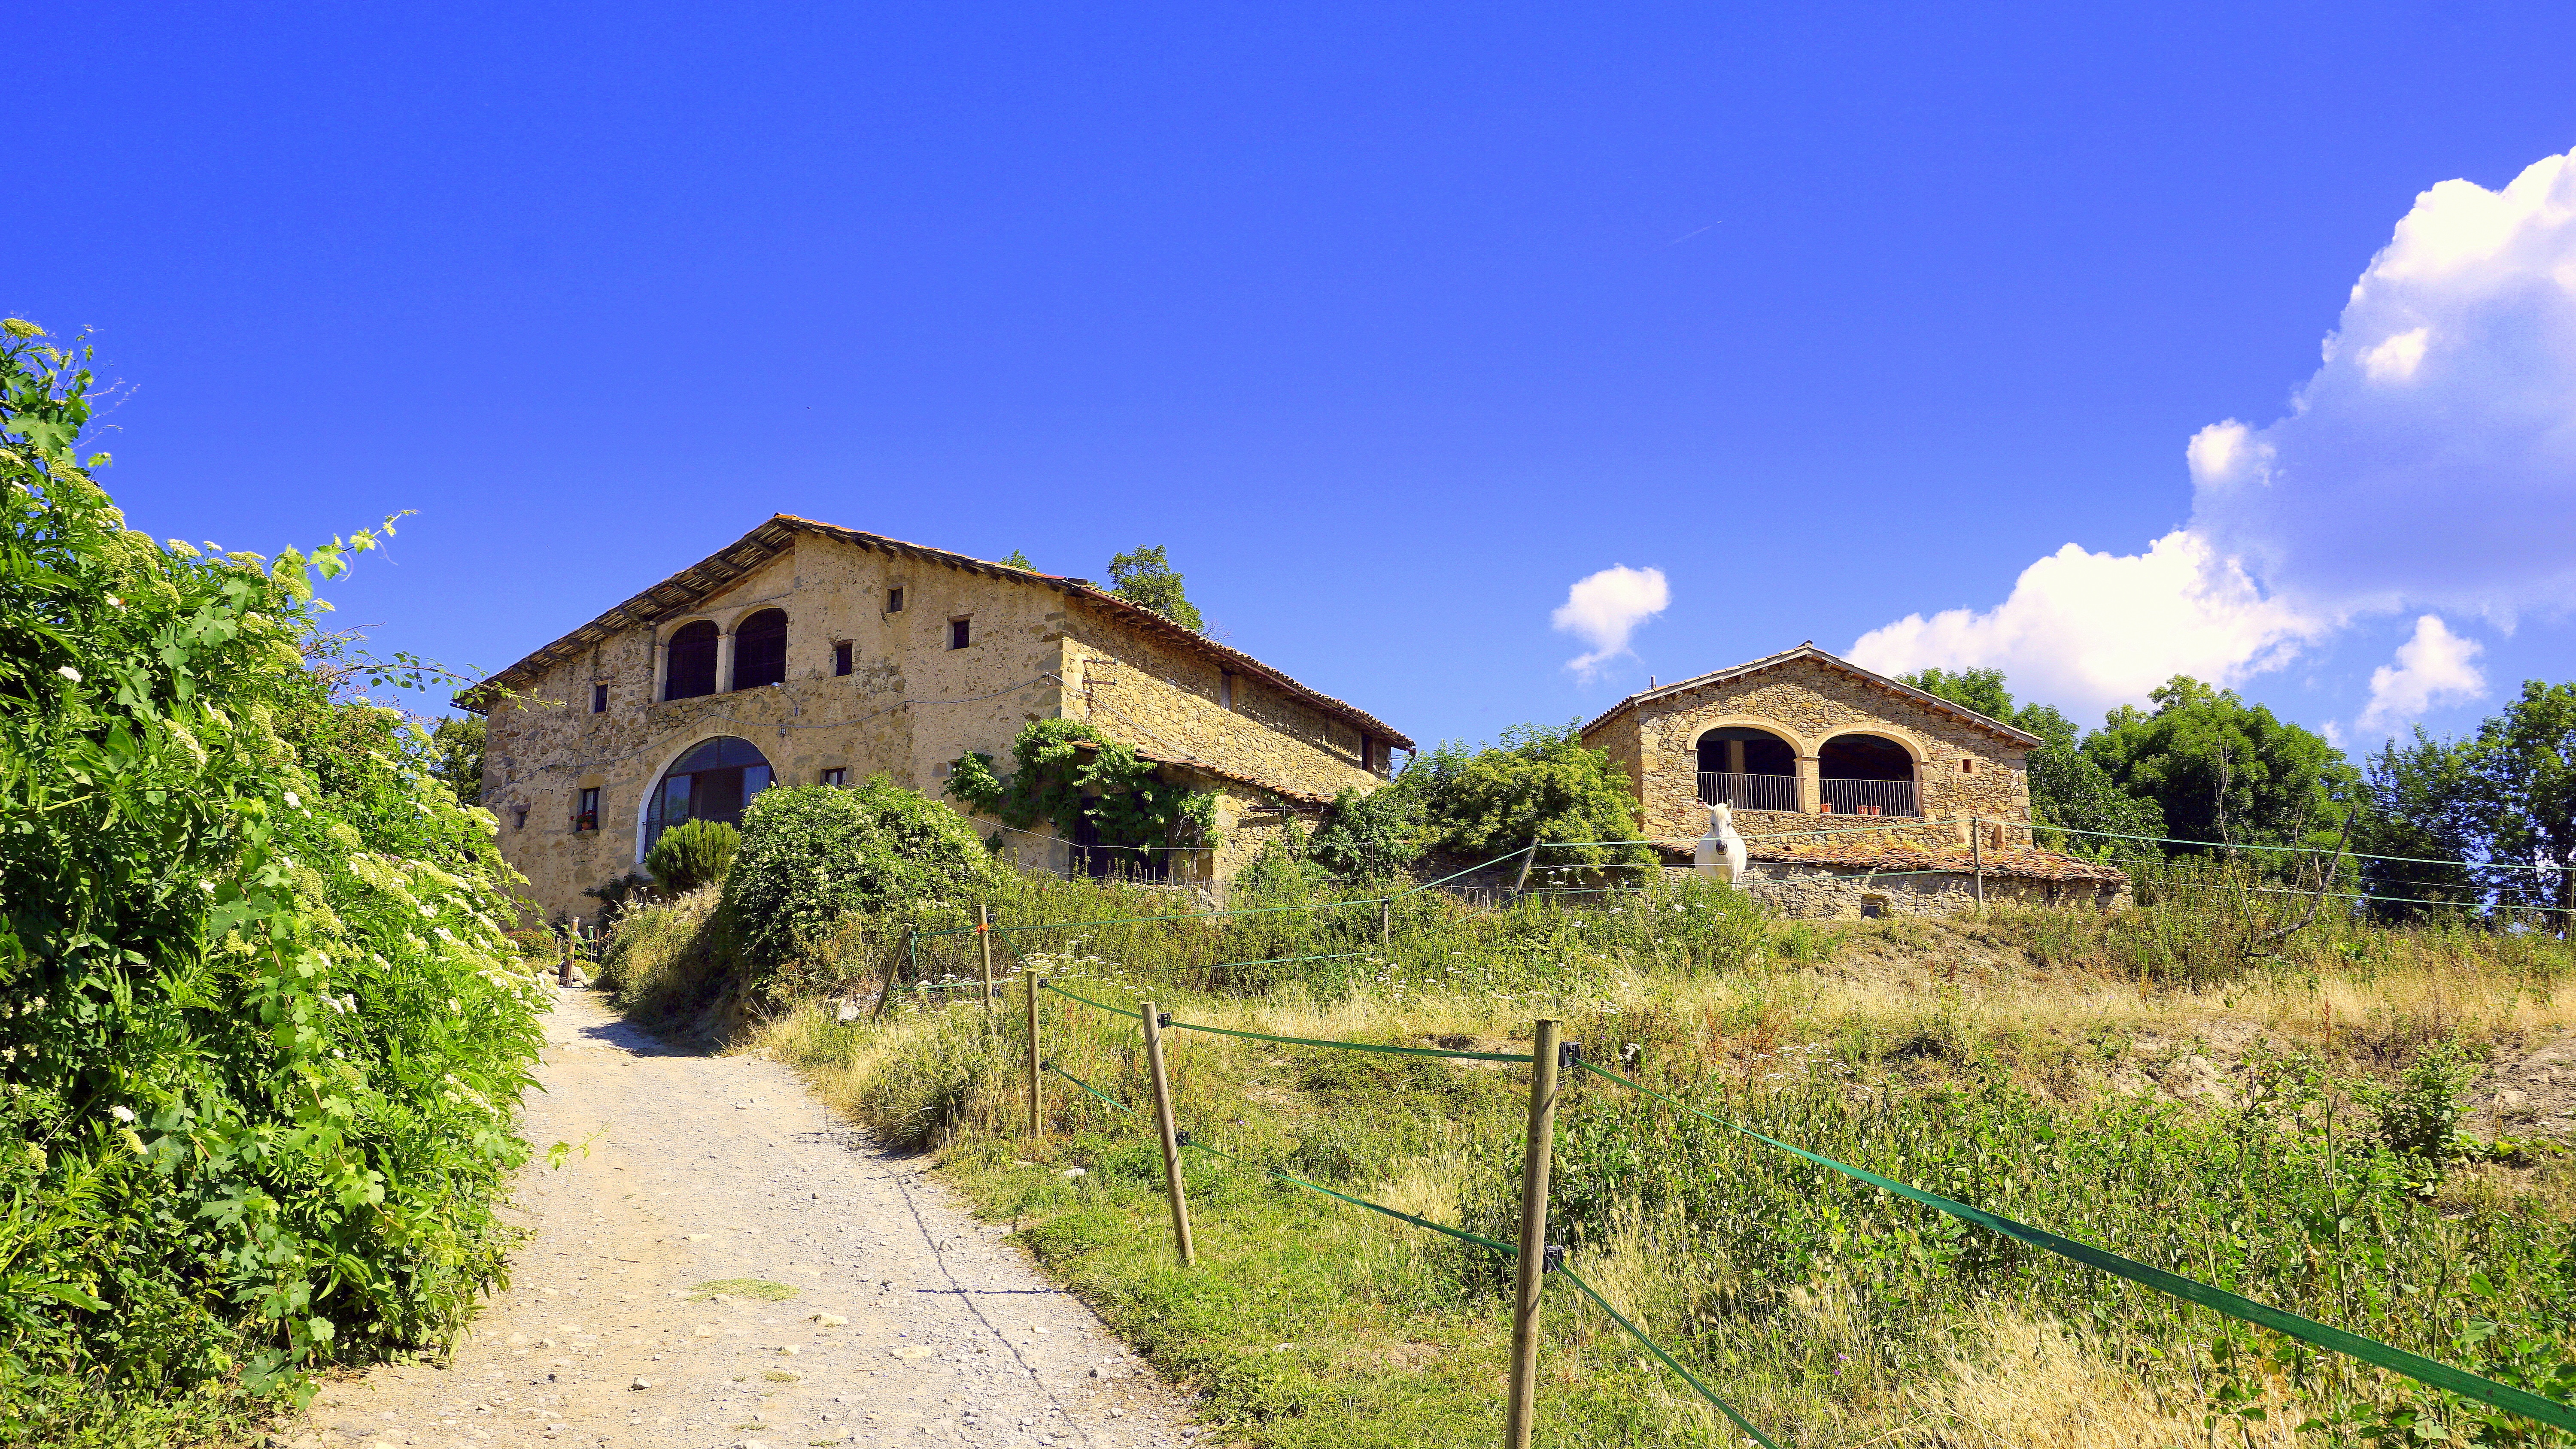
farm, meadow, house, building, old, stone, rustic, village, rural, cottage, property, agriculture, old building, old house, farmhouse, estate, rural area, stone house, bed and breakfast